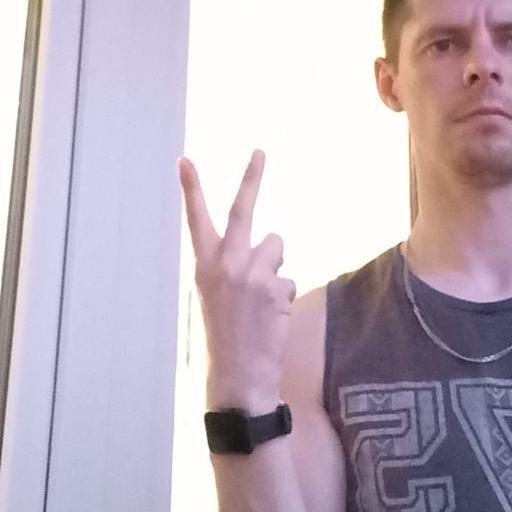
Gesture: peace_inverted